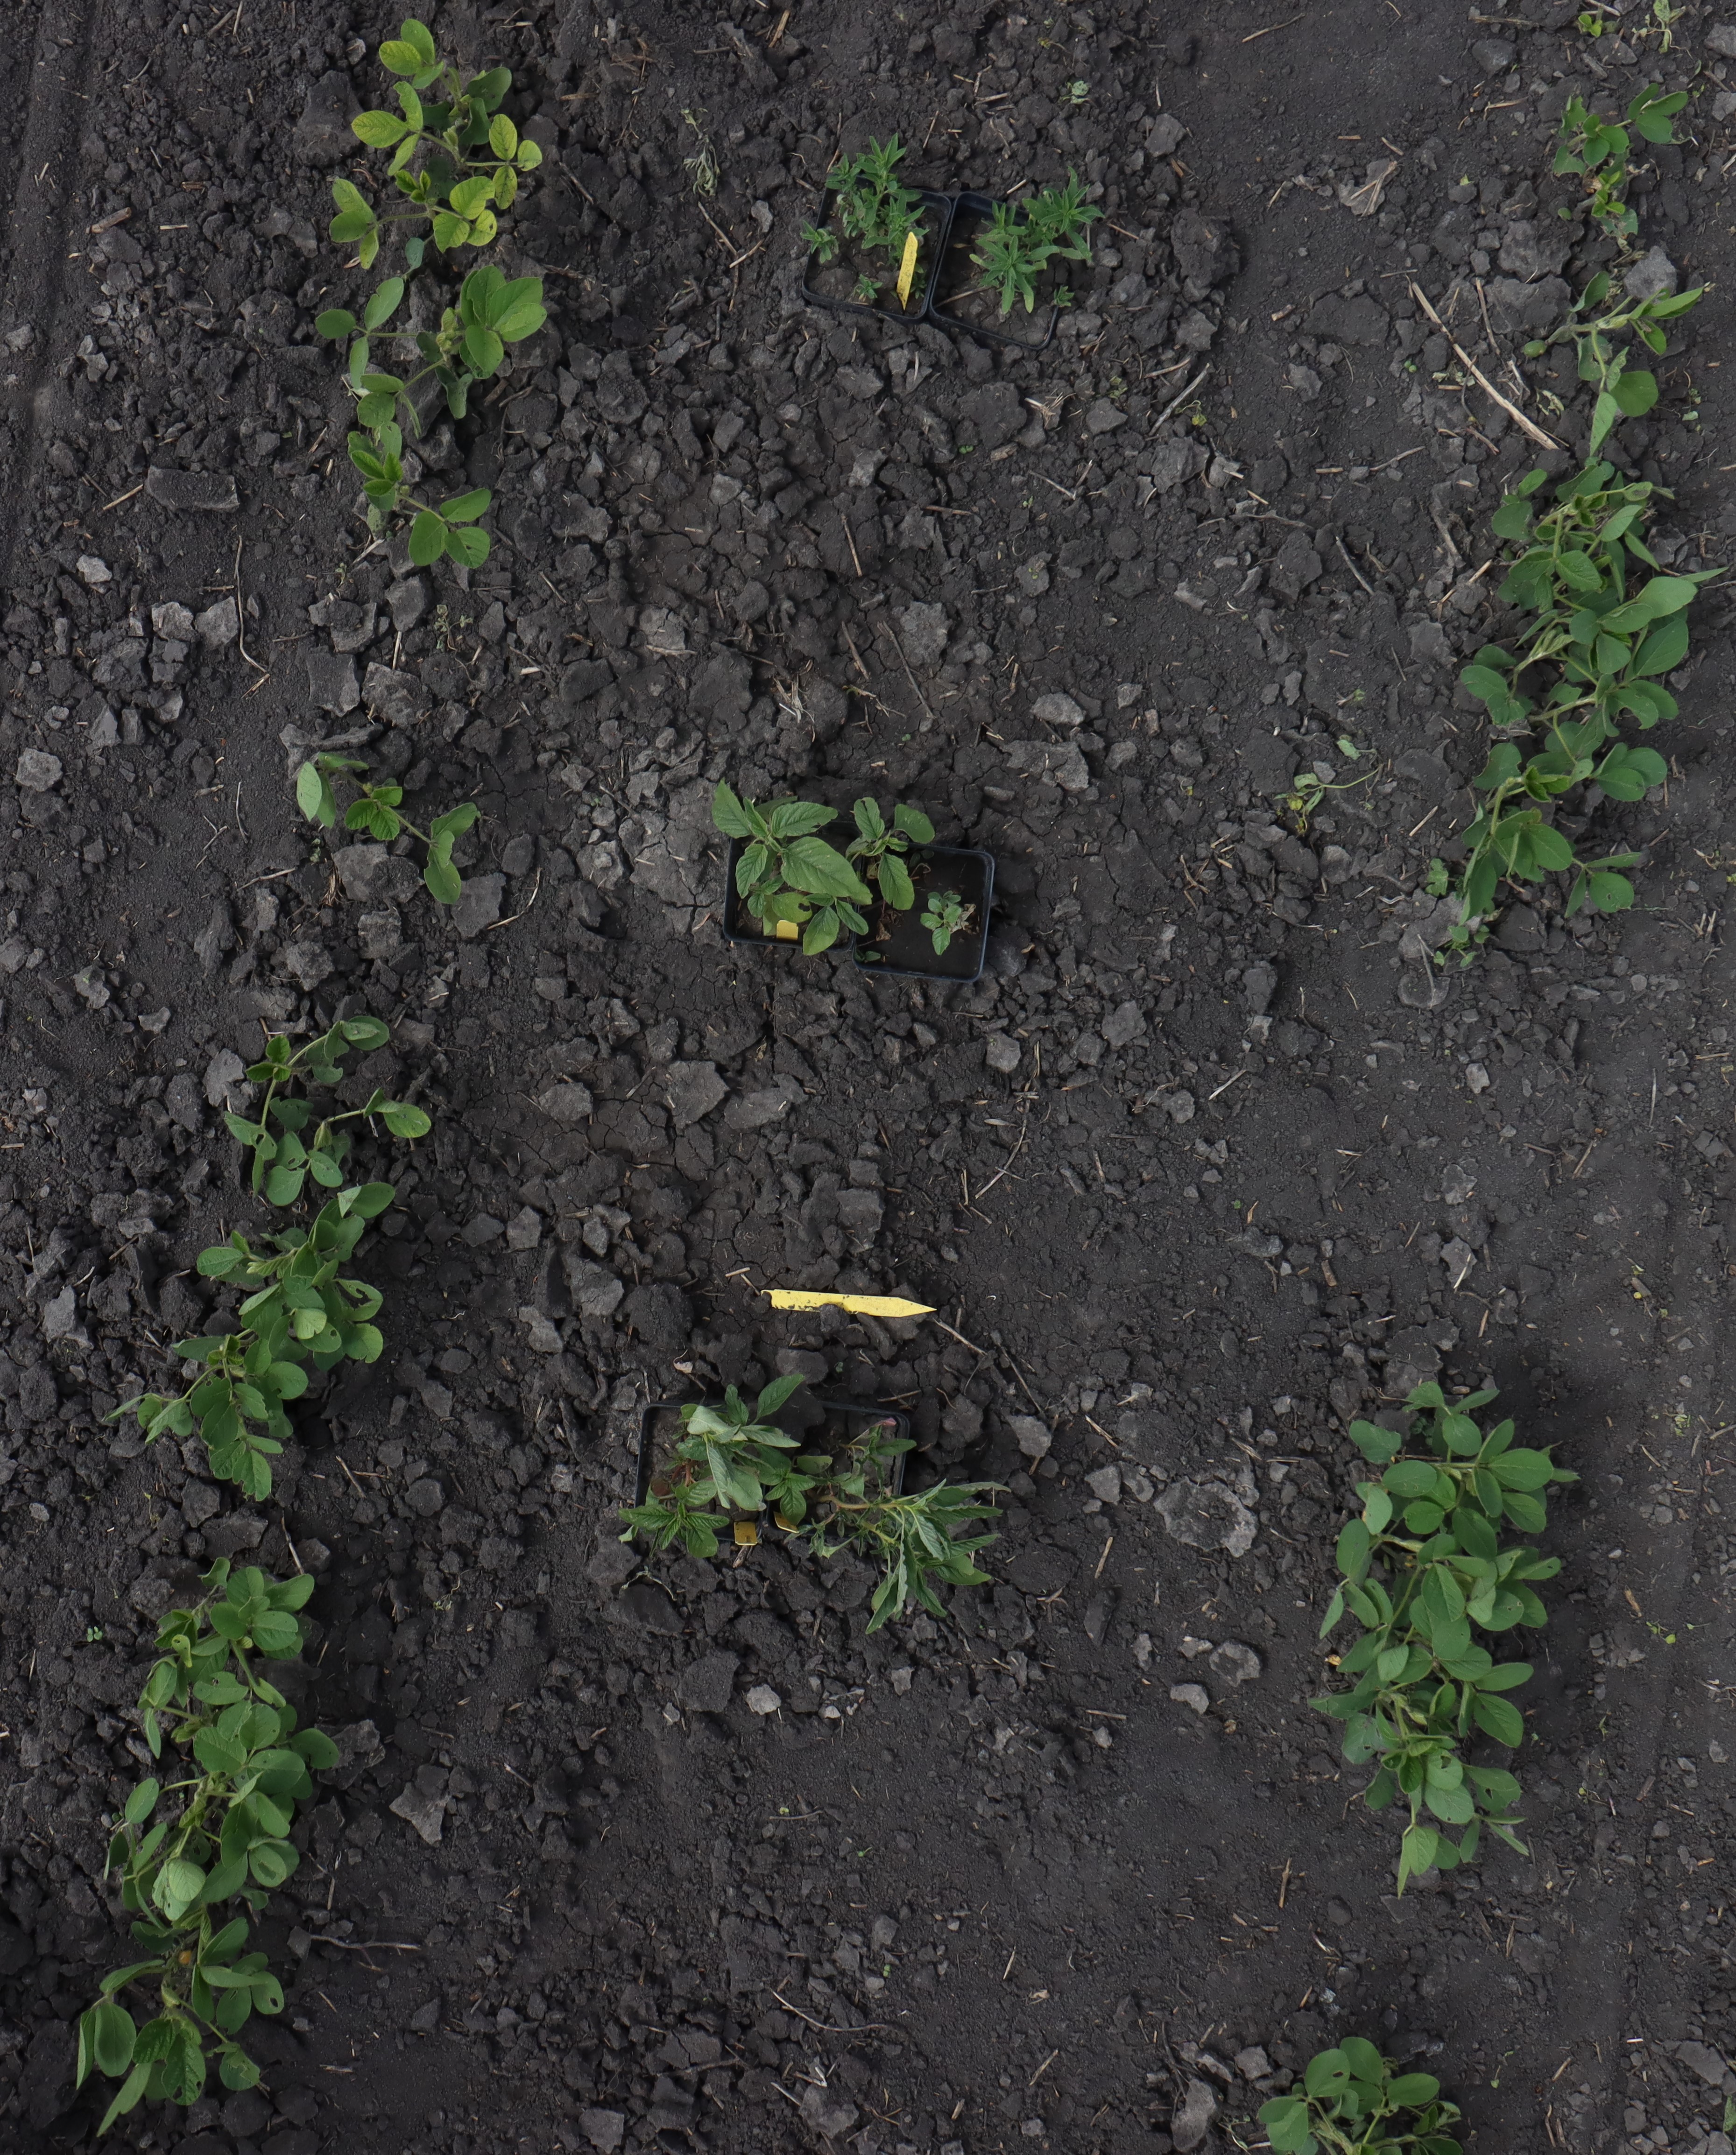
Crop: Soybean
Objects: Soybean, Soybean, Waterhemp, Waterhemp, Soybean, Soybean, Soybean, Redroot Pigweed, Redroot Pigweed, Soybean, Soybean, Soybean, Kochia, Kochia, Soybean, Soybean, Soybean, Soybean, Soybean